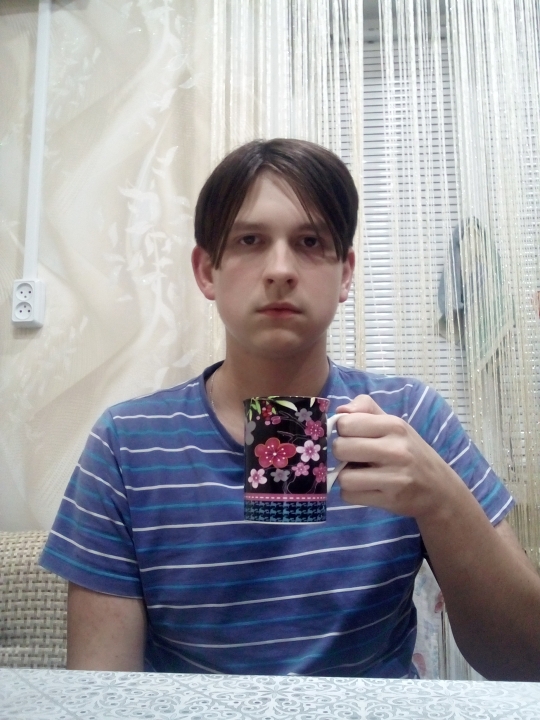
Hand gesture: no_gesture